Euclid Creek

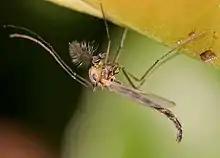
Nonbiting midges are one of the most common invertebrate species remaining on Euclid Creek in the 21st century.

From prehistoric times into the late 1800s, Lake Erie and its tributaries maintained a healthy fishery. Euclid Creek was no exception: In the late 1800s, catfish, crappies, largemouth bass, suckers, sunfish, and shorthead redhorse were all caught on a regular basis in Euclid Creek. Even the occasional lake sturgeon was found in the creek. In 1918, anglers were regularly catching catfish, shorthead redhorse, suckers, and yellow perch in Euclid Creek. Carp were, by then, also extremely common, and the occasional bass could still be found.